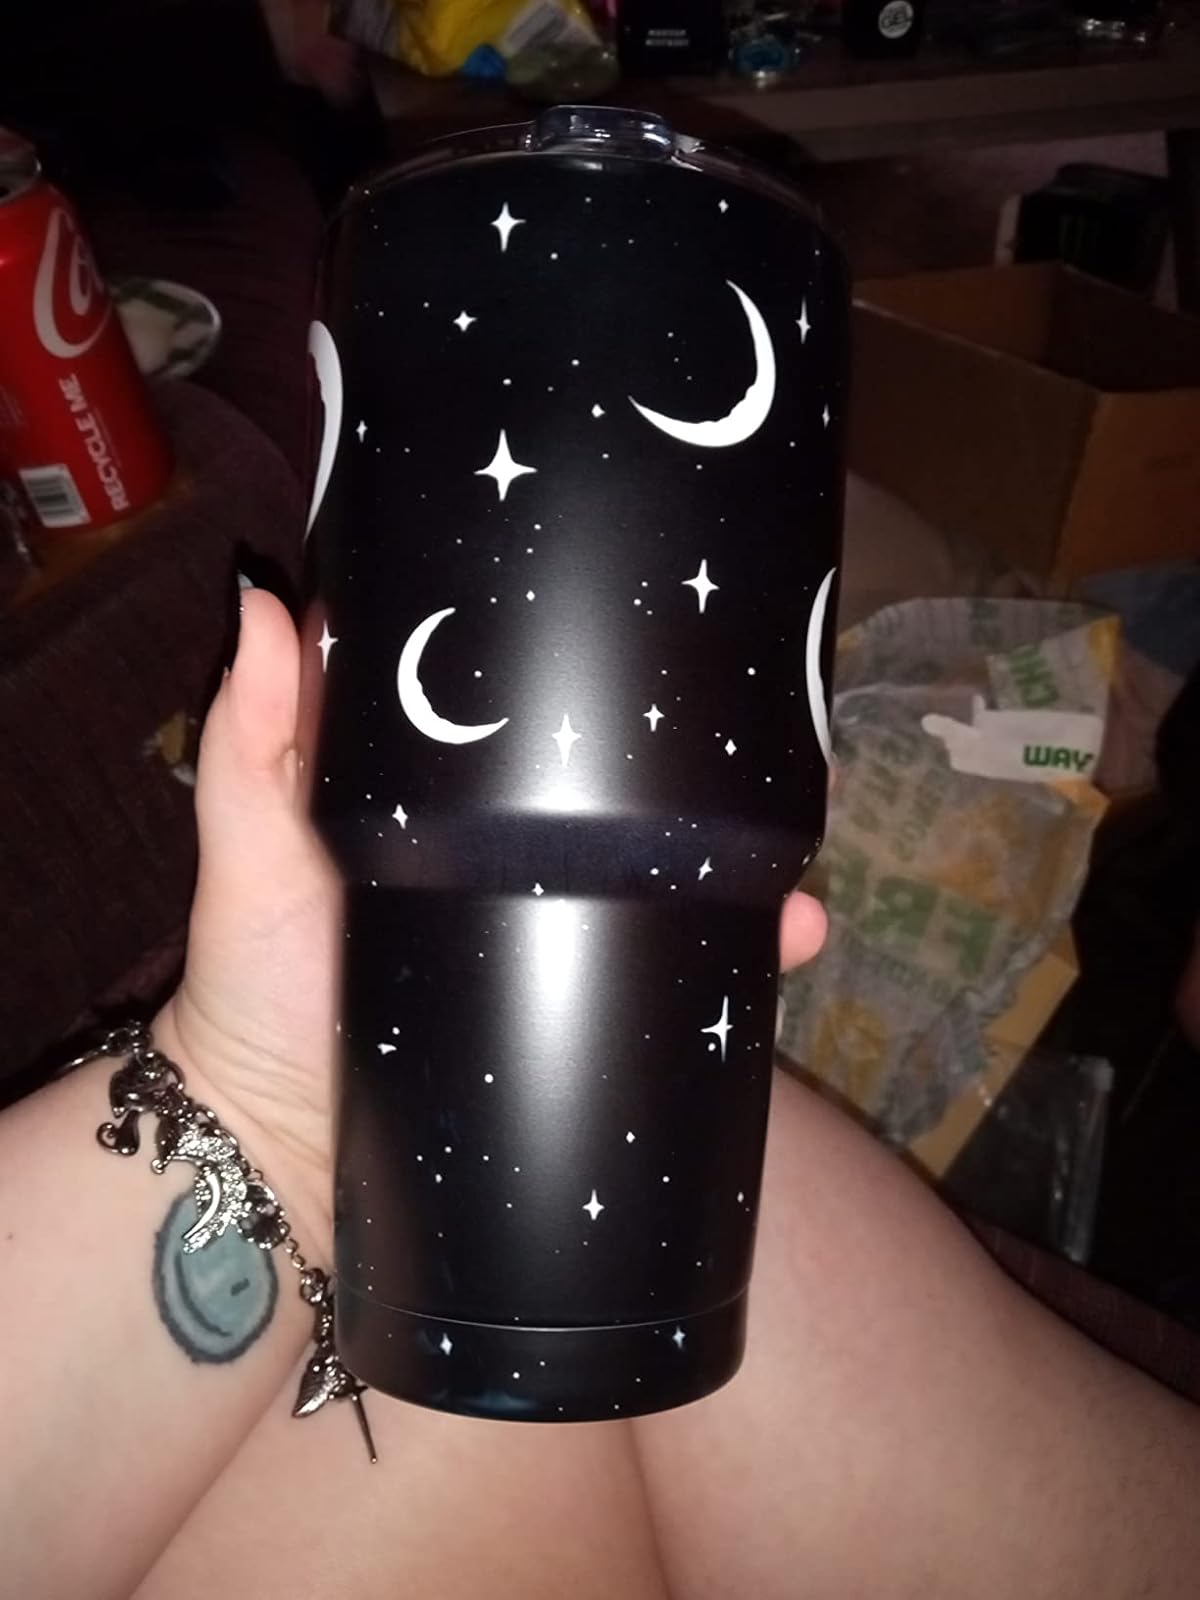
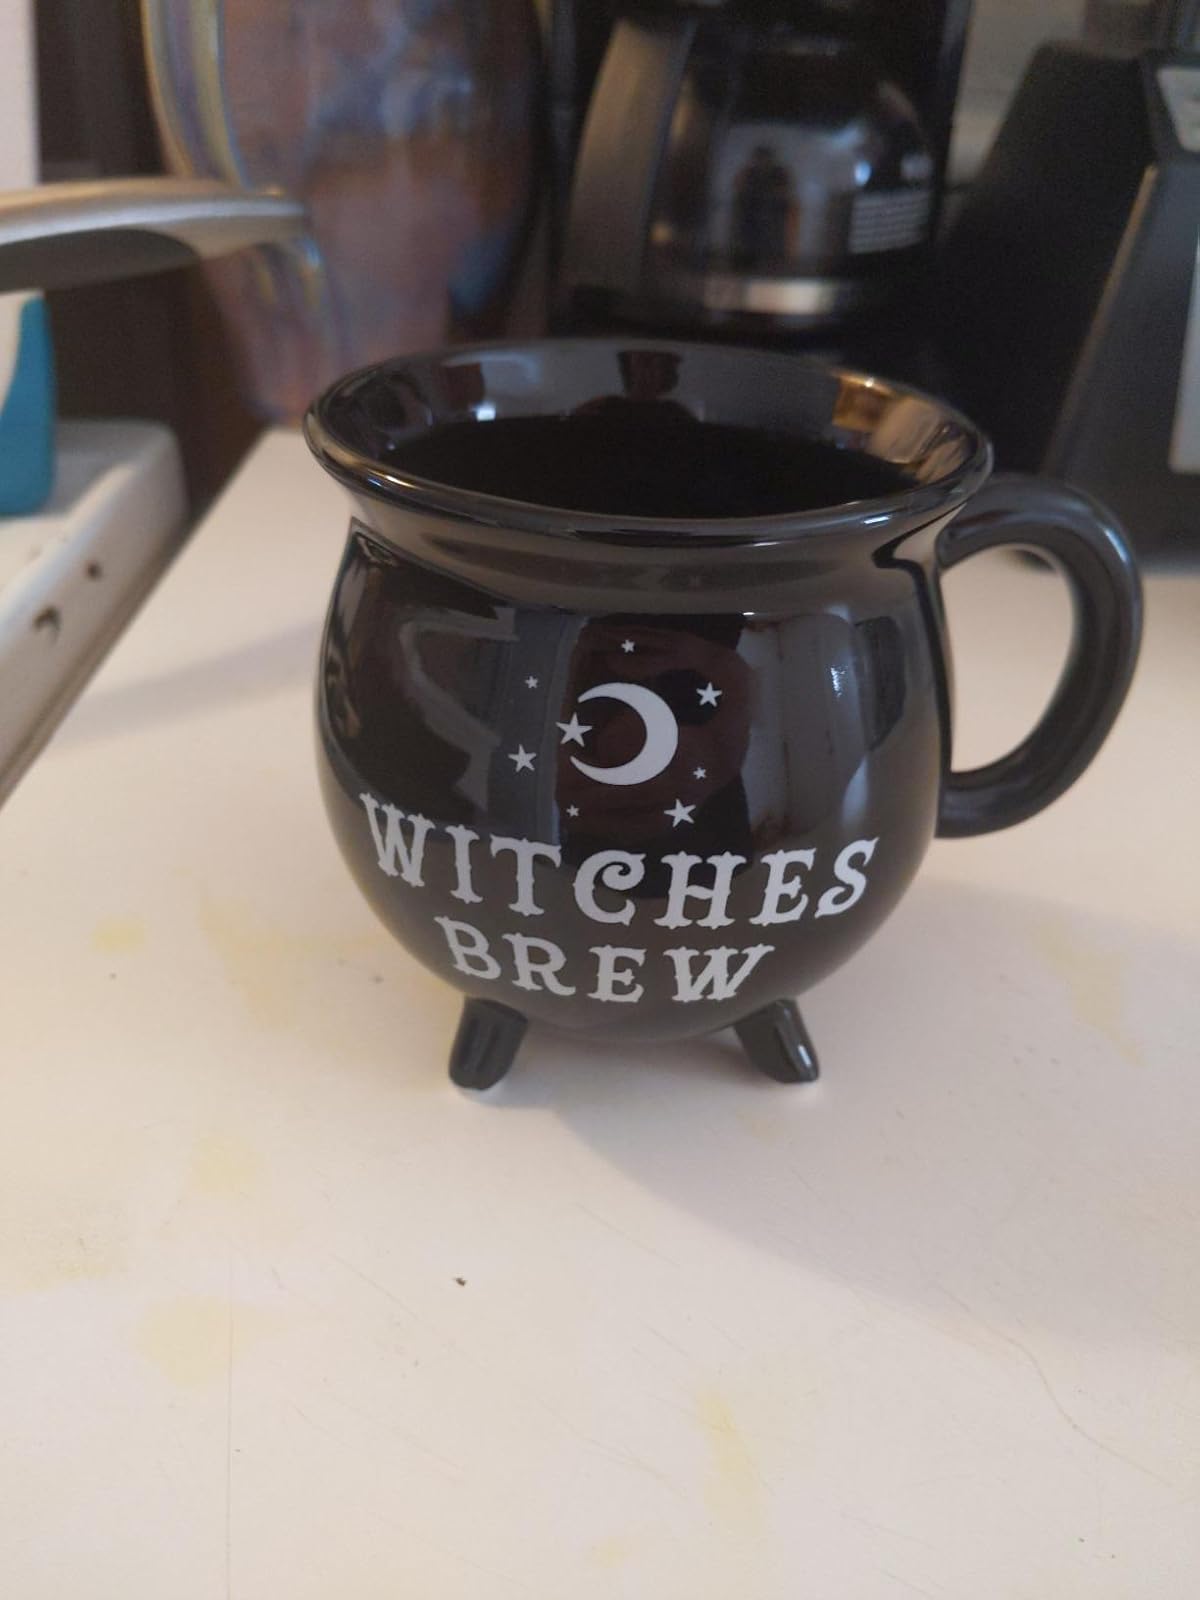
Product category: items_mug
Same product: no